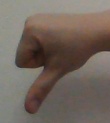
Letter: waw